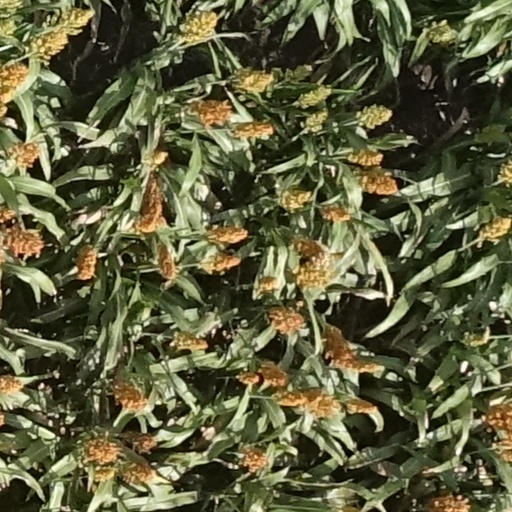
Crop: sorghum